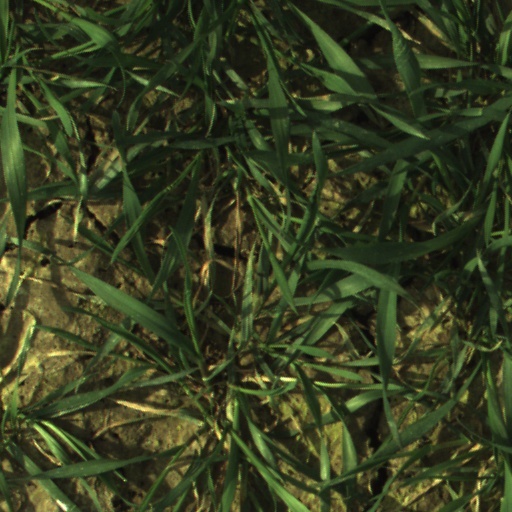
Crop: wheat